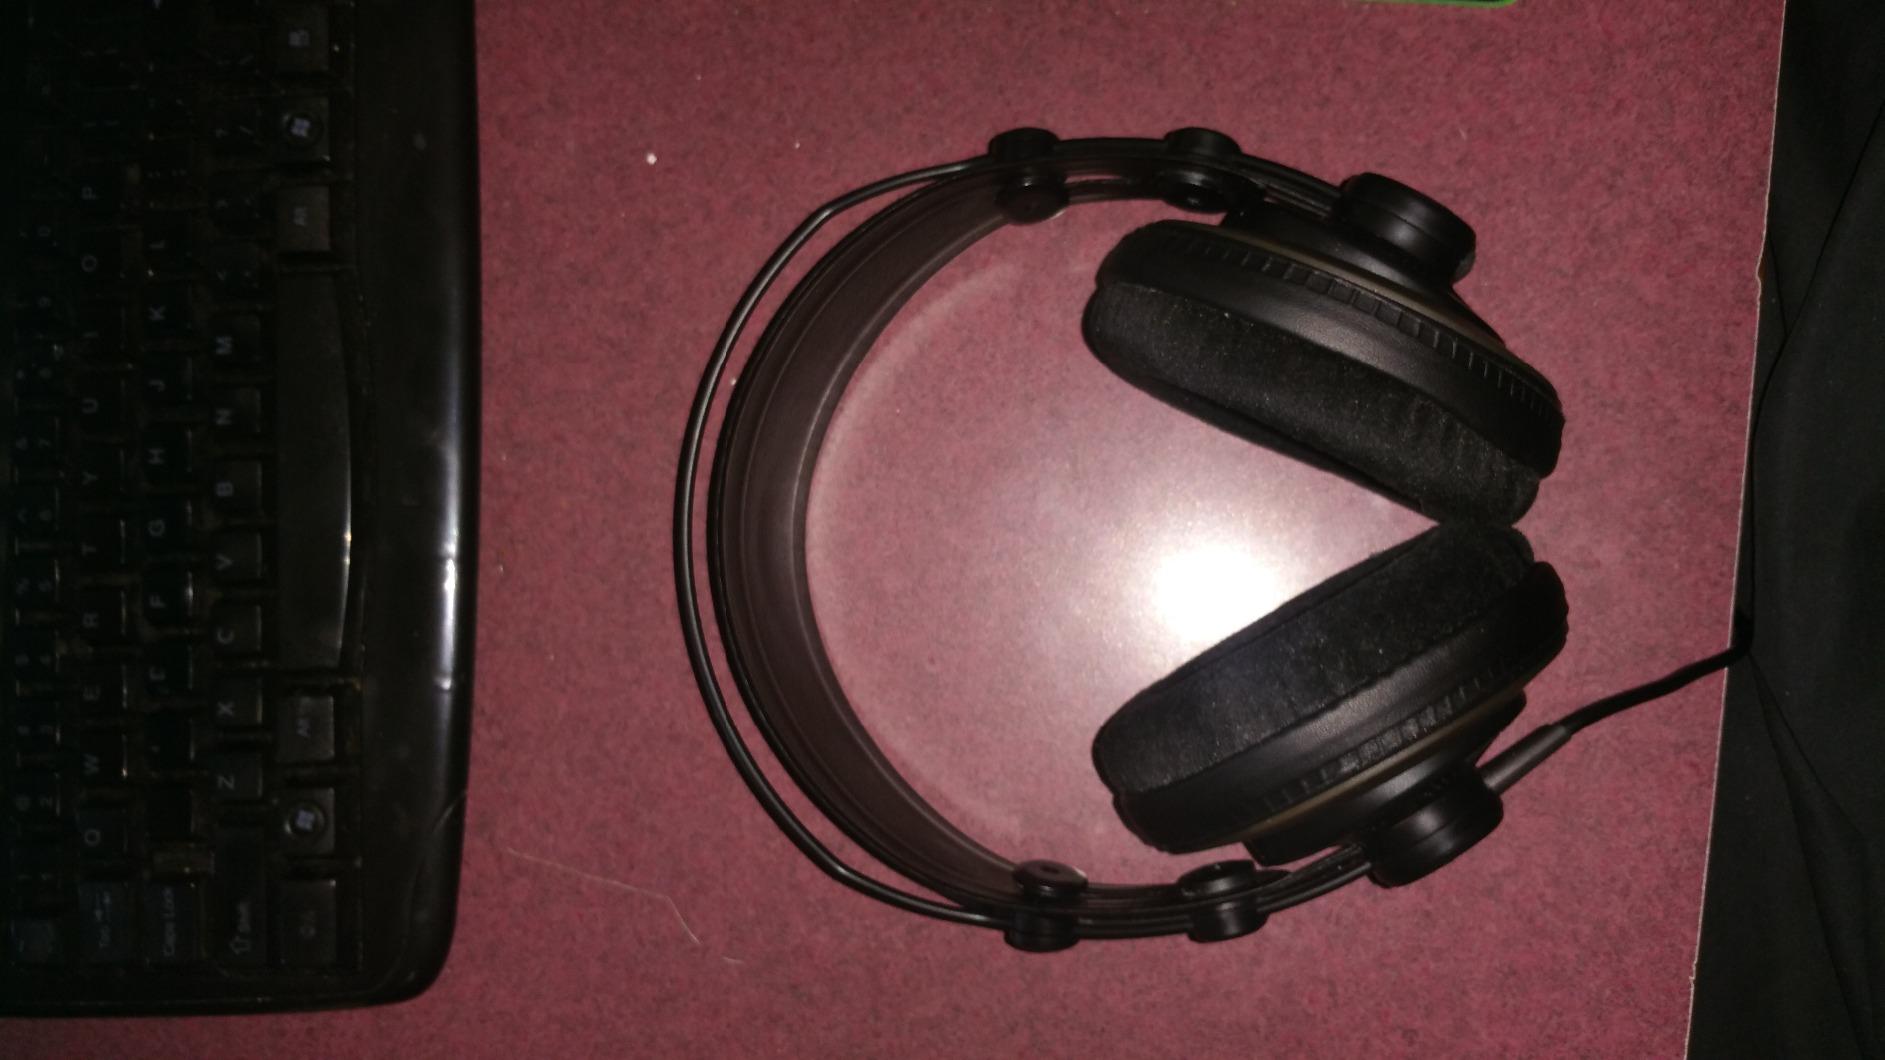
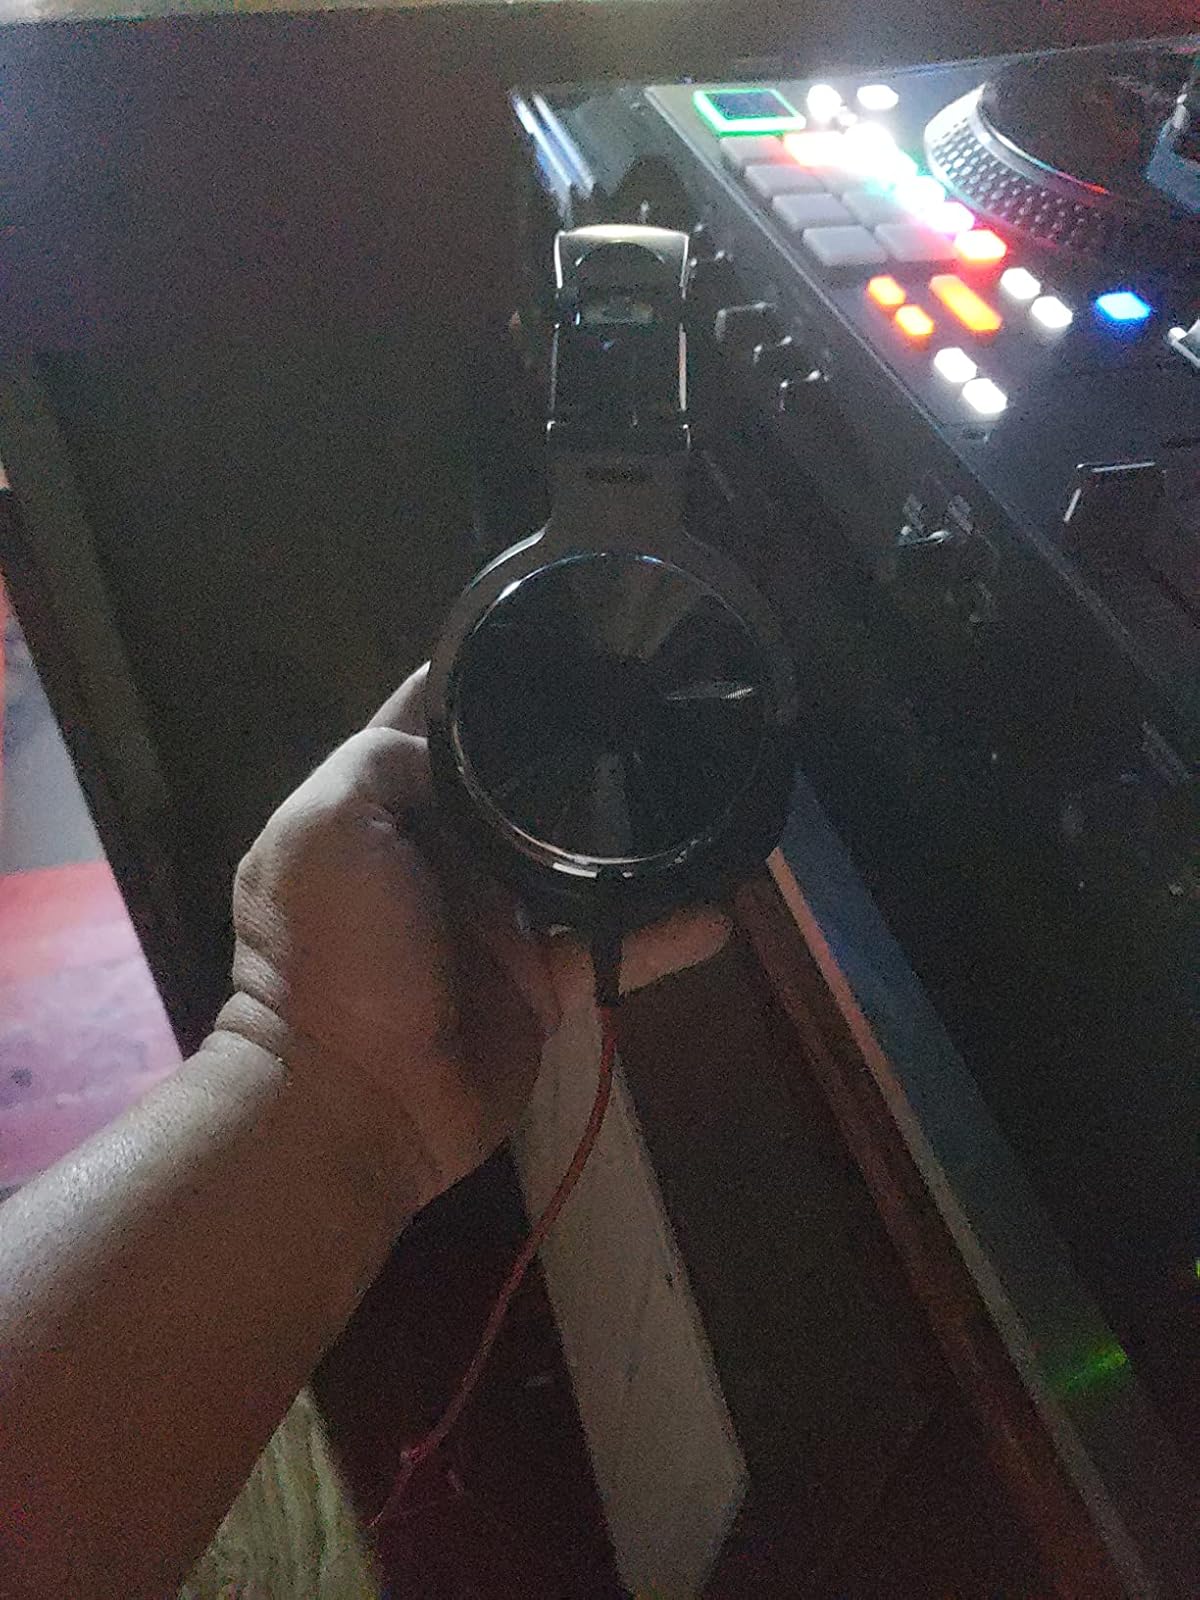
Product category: headphones
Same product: no